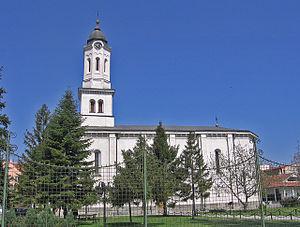
L'église de la Descente-du-Saint-Esprit-sur-les-Apôtres d'Obrenovac est une église orthodoxe serbe serbe située à Obrenovac et sur le territoire de la Ville de Belgrade en Serbie. Elle est inscrite sur la liste des monuments culturels protégés de la République de Serbie et sur la liste des biens culturels de la Ville de Belgrade.